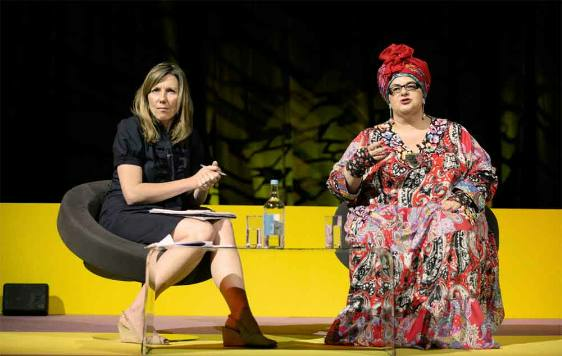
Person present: Yes